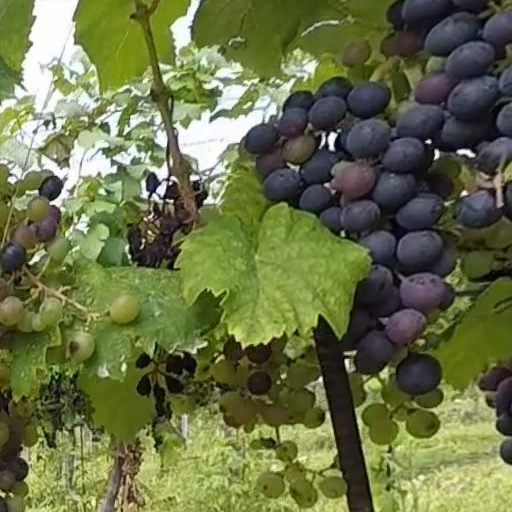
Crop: grape